Merton College, Oxford

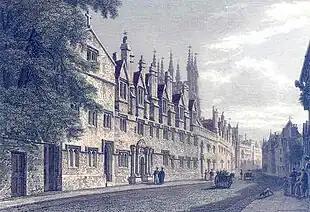
St Alban Hall, pictured in 1837, engraving by John Le Keux from a drawing by F. Mackenzie

St Alban Hall was an independent academic hall owned by the convent of Littlemore until it was purchased by Merton College in 1548 following the dissolution of the convent. It continued as a separate institution until it was finally annexed by the college in 1881, on the resignation of its last principal, William Charles Salter.